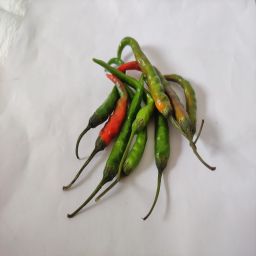
Crop: Chile Pepper
Quality: Ripe